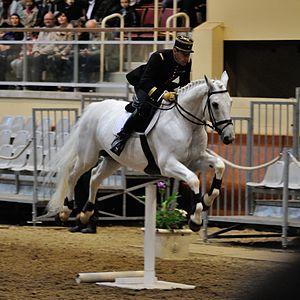
Présentation publique du Cadre noir, École nationale d'équitation, Saumur - Saut du piquet.